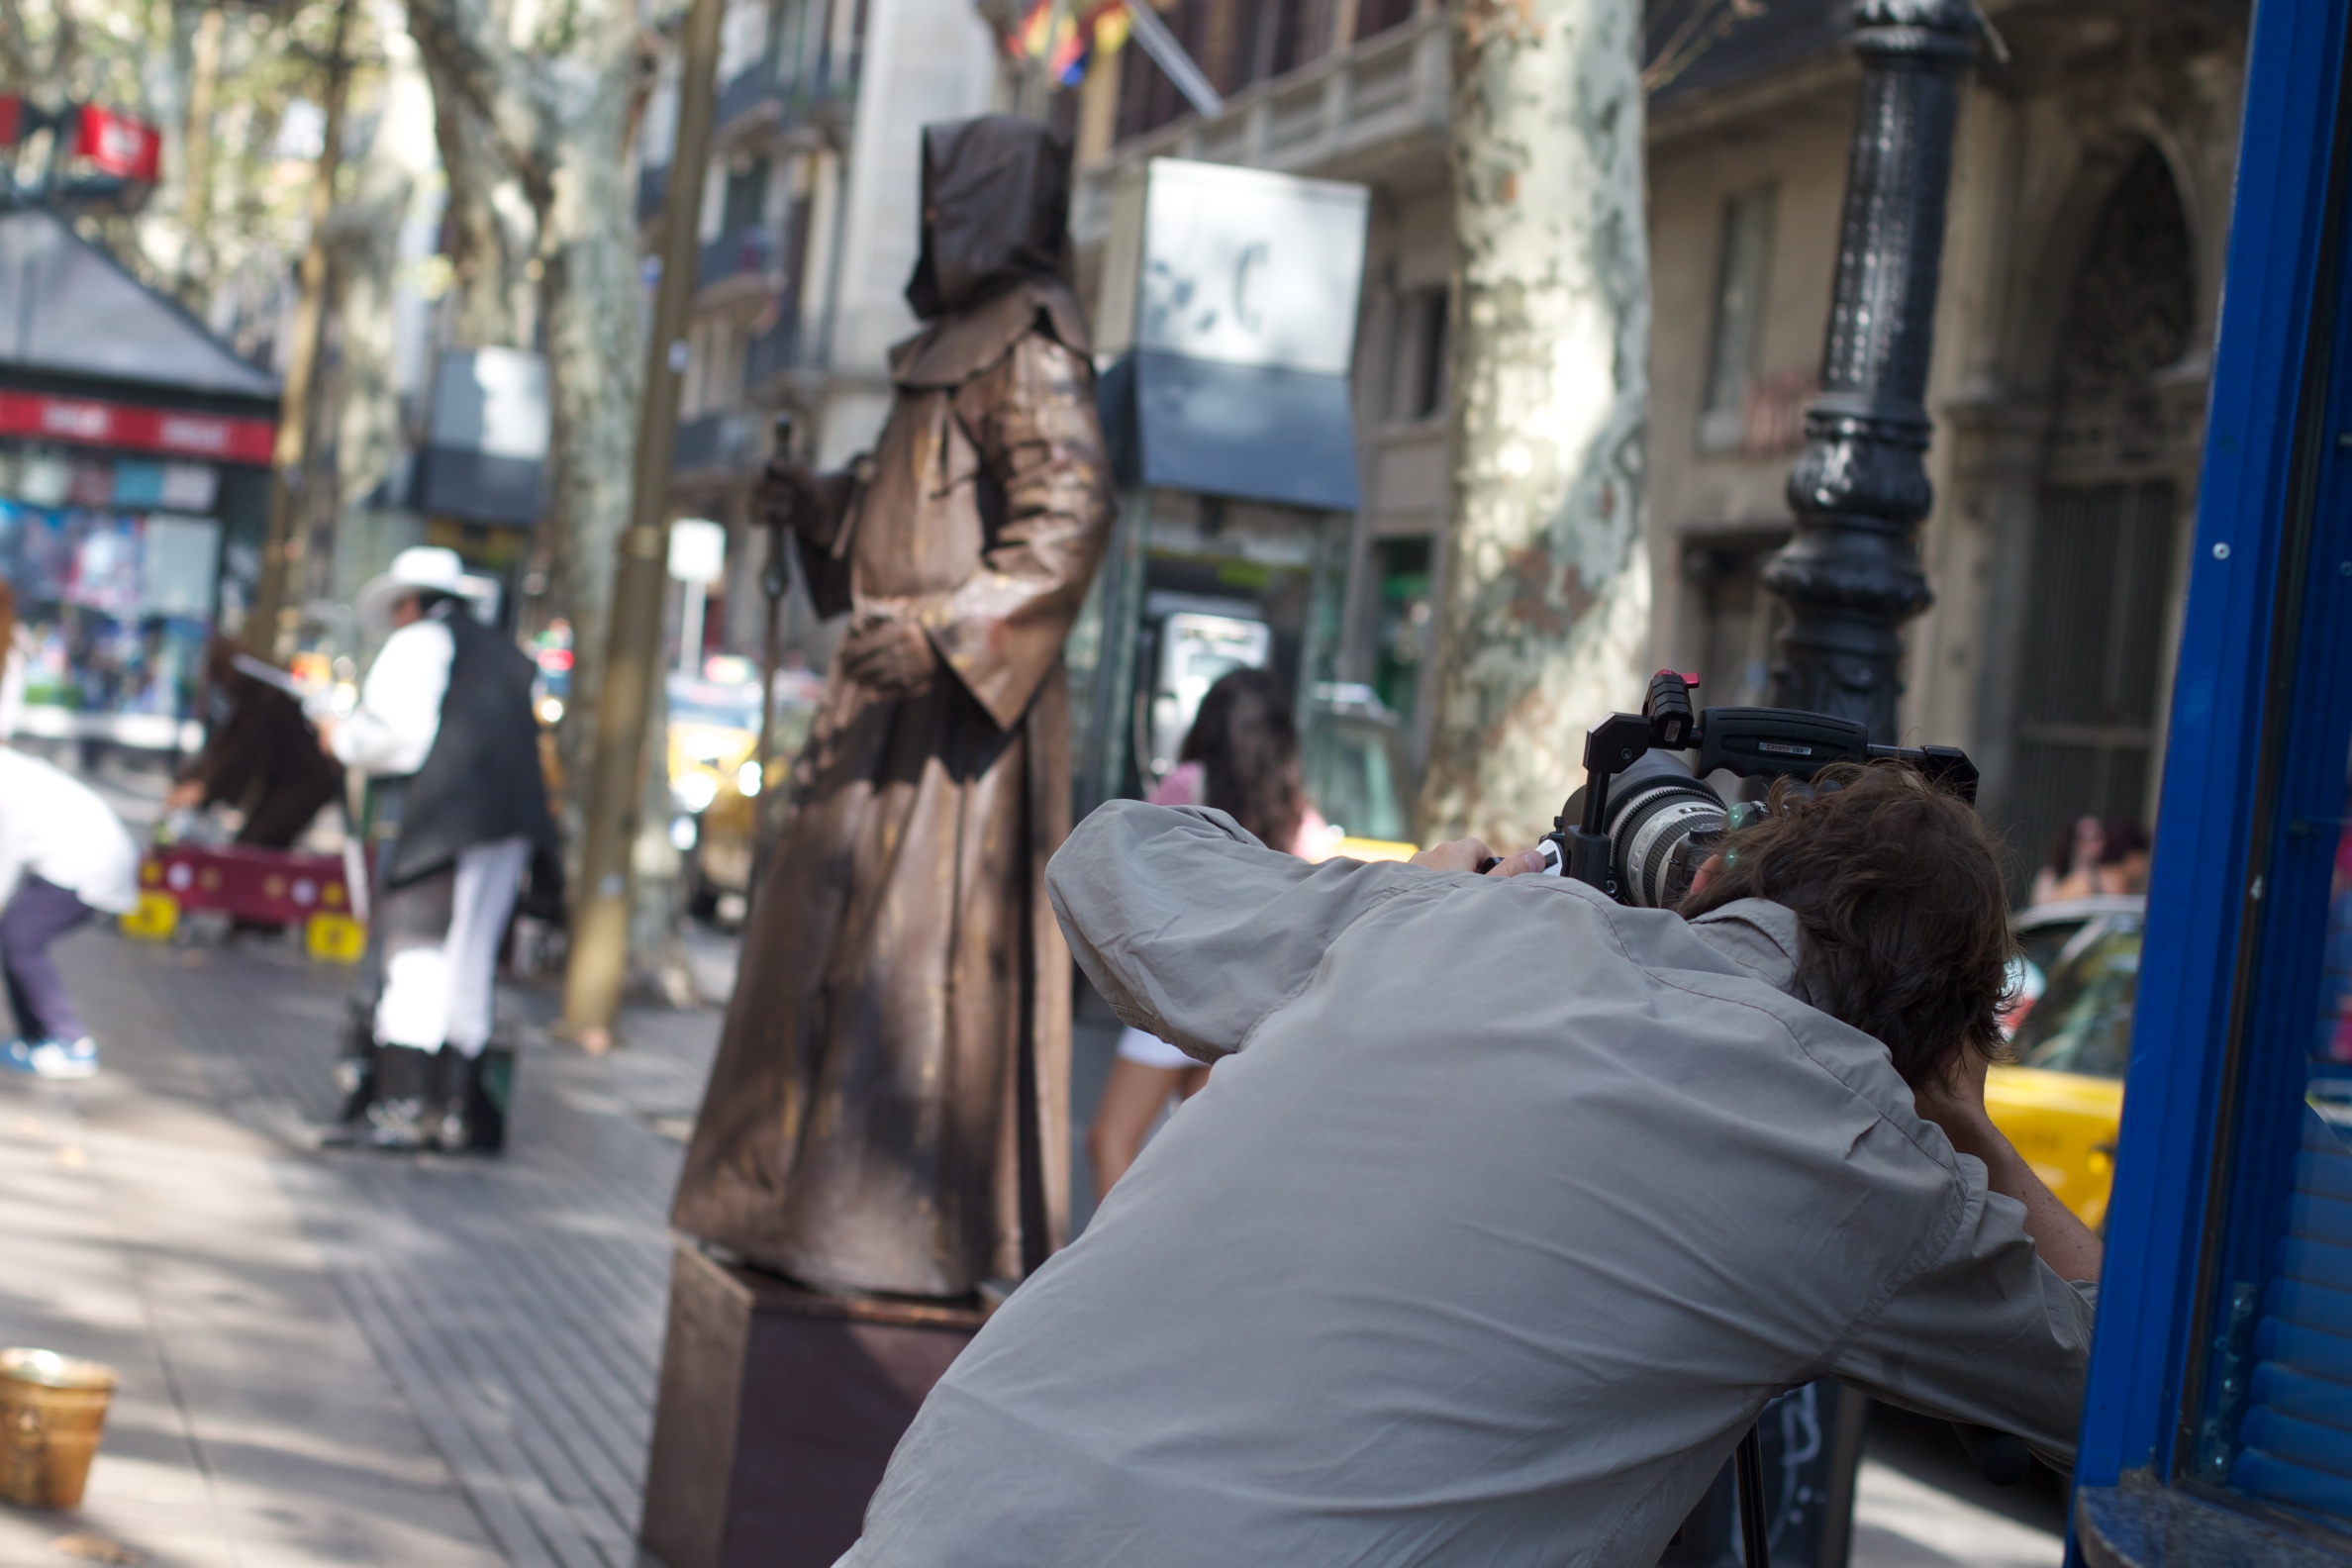
pedestrian, road, street, crowd, infrastructure, protest, oet10